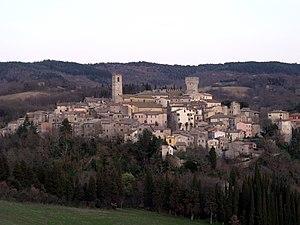
L'association I Borghi più belli d'Italia est née en mars 2001 sous l'impulsion de Conseil du tourisme de l'ANCI.